Aleuts

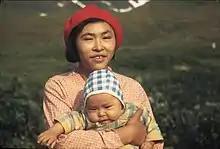
Attu Aleut mother and child, 1941

Aleuts ((west) or (east) ) are the Indigenous people of the Aleutian Islands, which are located between the North Pacific Ocean and the Bering Sea. Both the Aleuts and the islands are politically divided between the US state of Alaska and the Russian administrative division of Kamchatka Krai. This group is also known as the Unangax̂ in Unangam Tunuu, the Aleut language. There are 13 federally recognized Aleut tribes in the Aleut Region of Alaska. In 2000, Aleuts in Russia were recognized by government decree as a small-numbered Indigenous people.